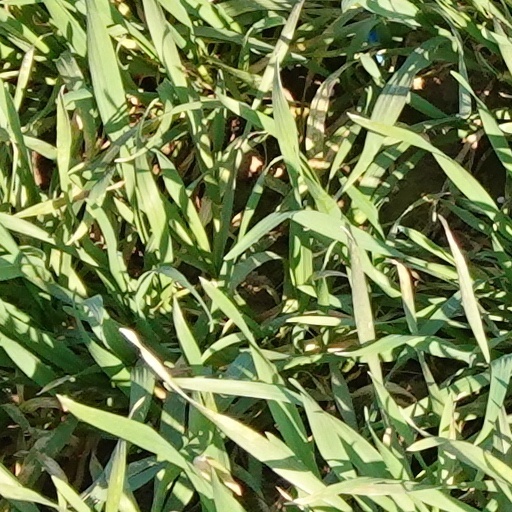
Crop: wheat